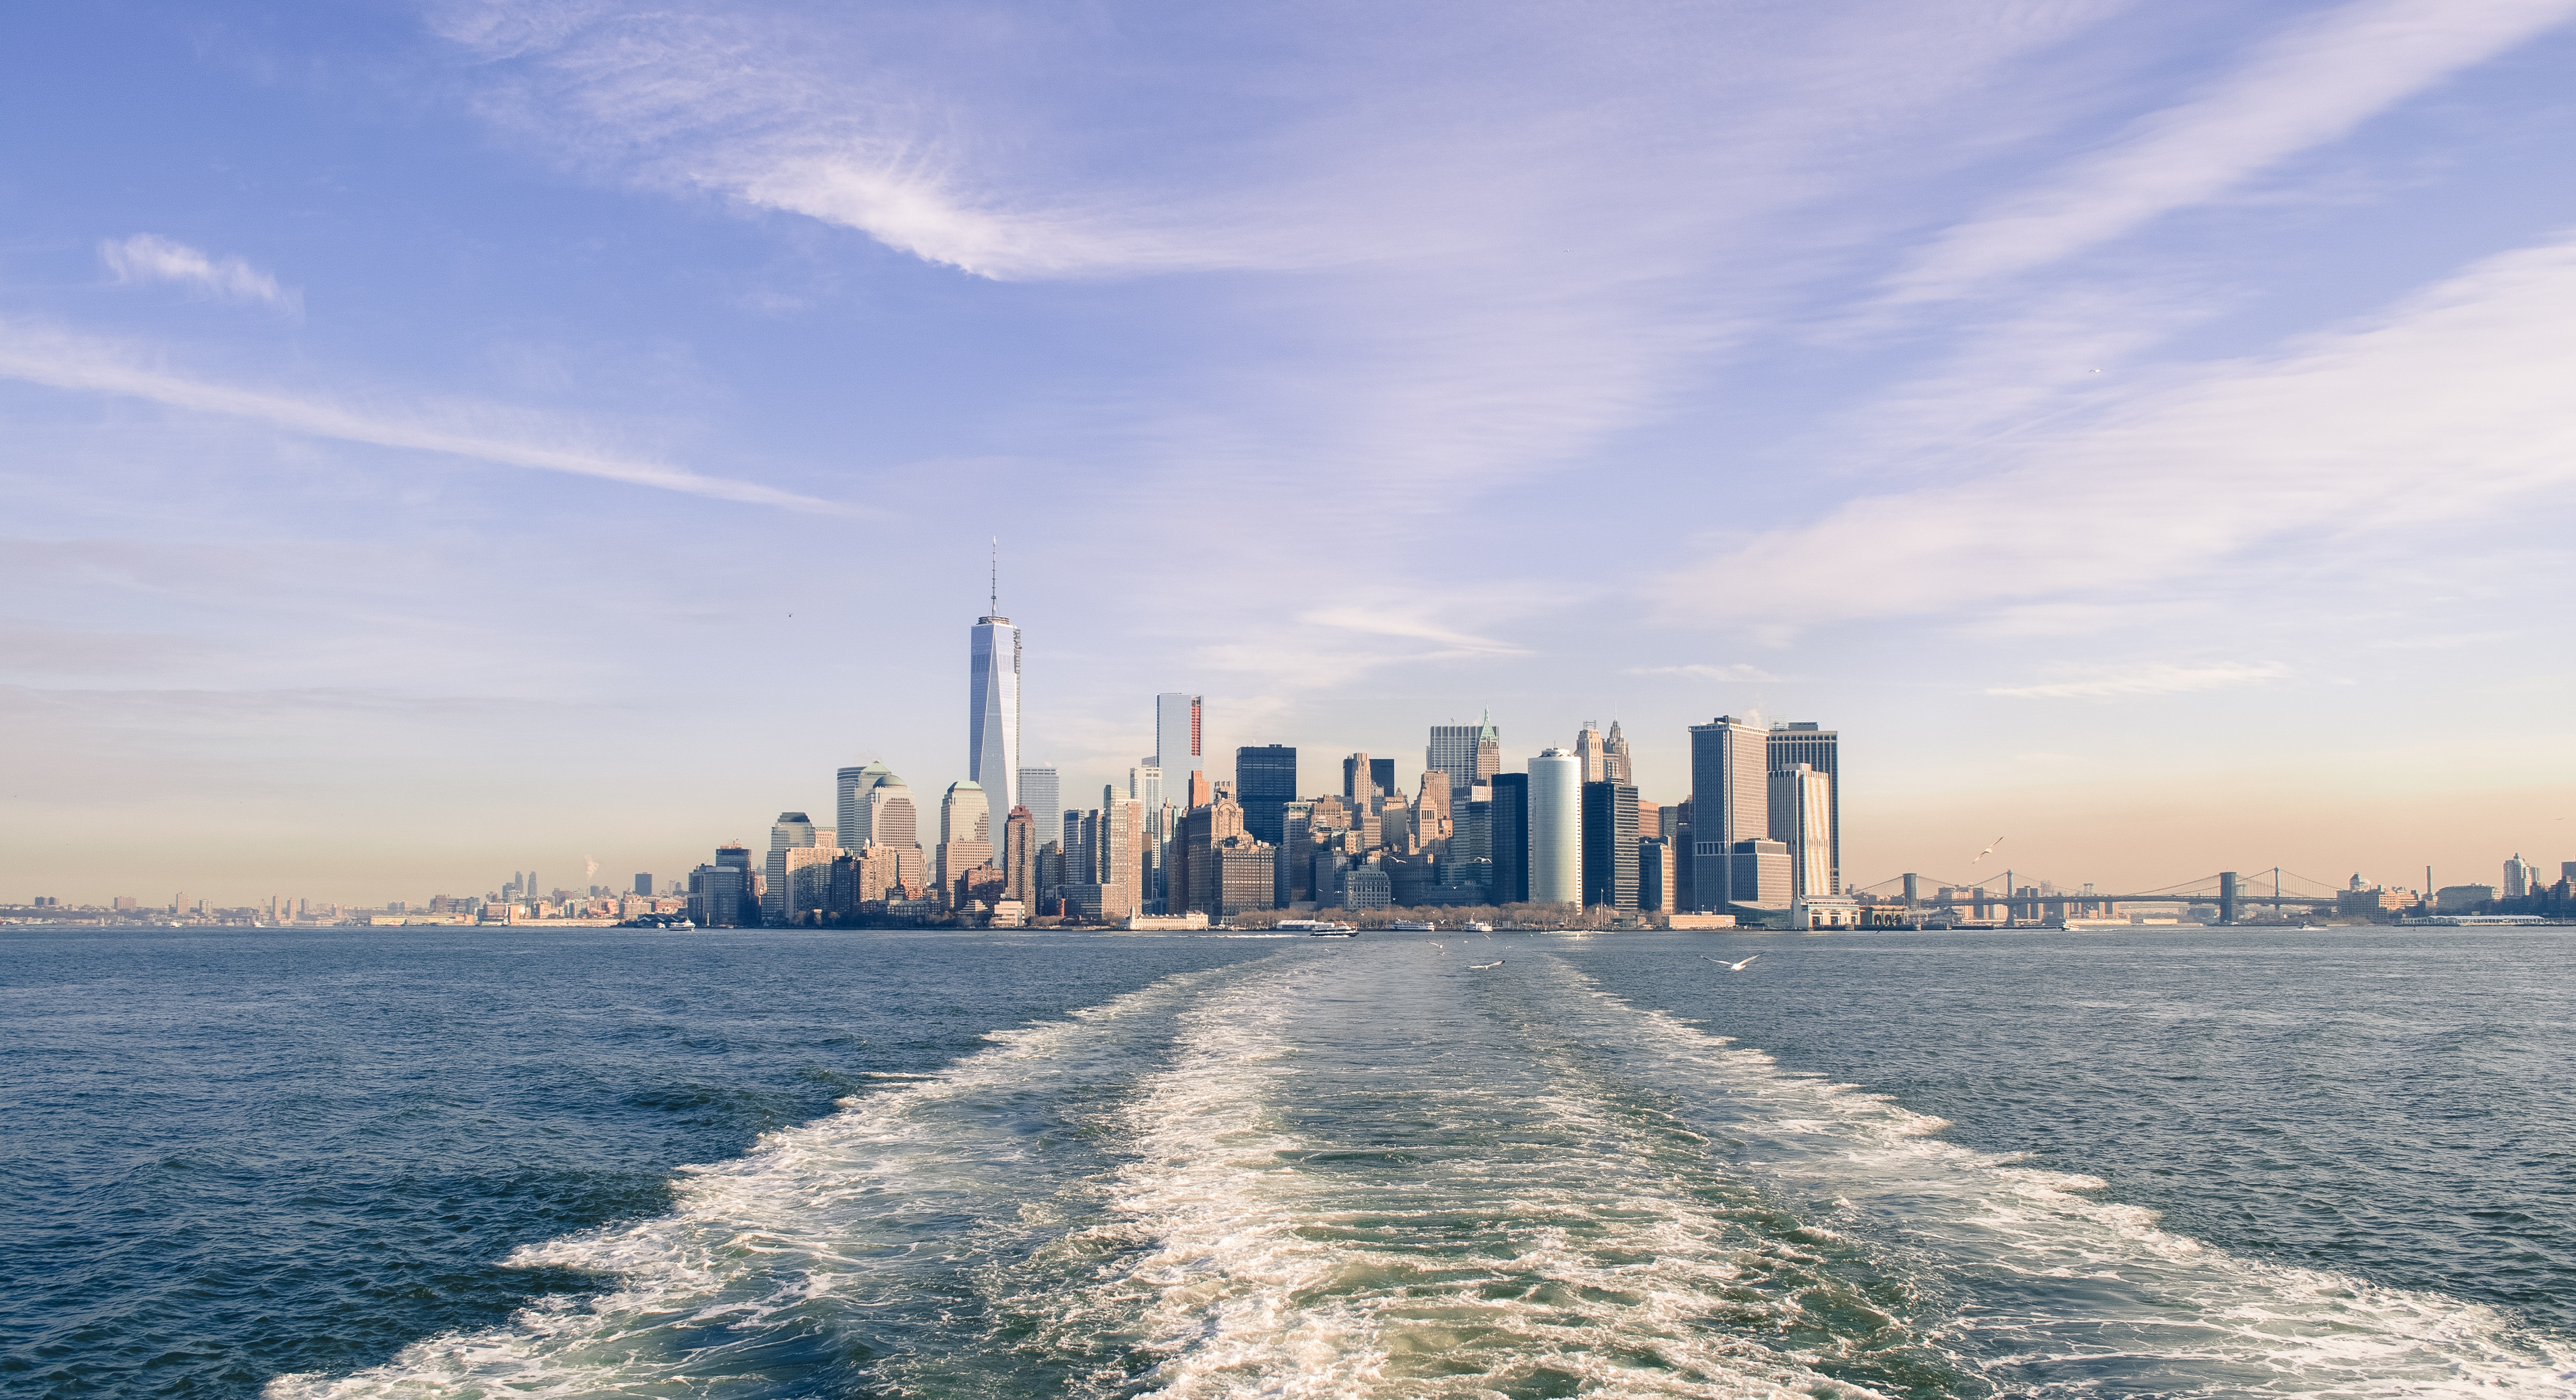
sea, coast, water, ocean, horizon, dock, cloud, sky, skyline, morning, shore, wave, city, skyscraper, new york, cityscape, downtown, dusk, vehicle, tower, usa, bay, landmark, harbor, marina, skyscrapers, buildings, ny, human settlement